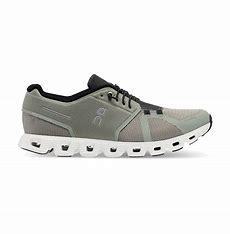
Brand: ON
Model: Cloud